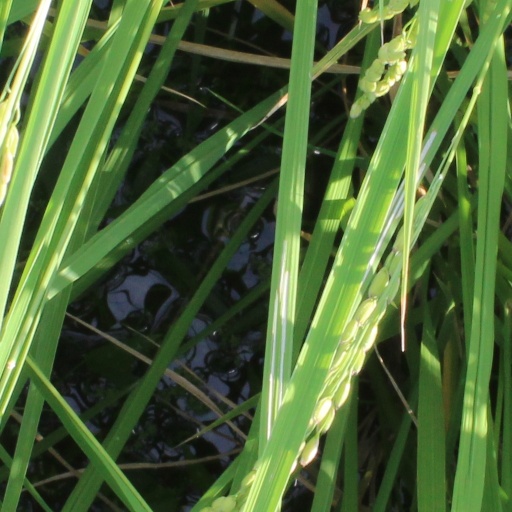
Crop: rice